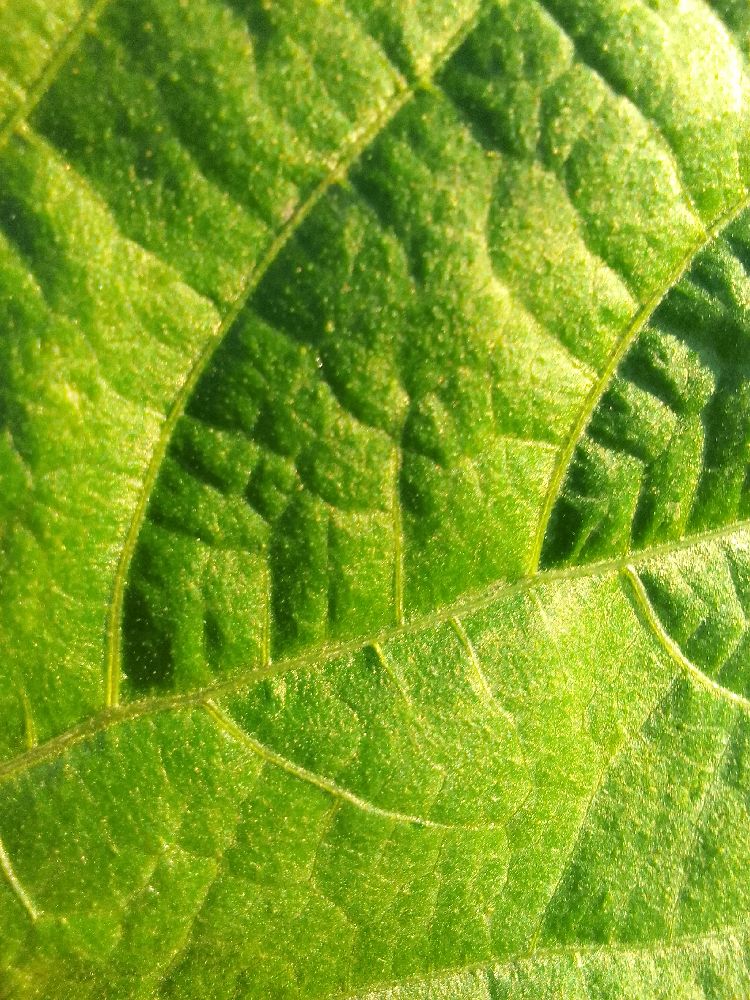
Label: healthy